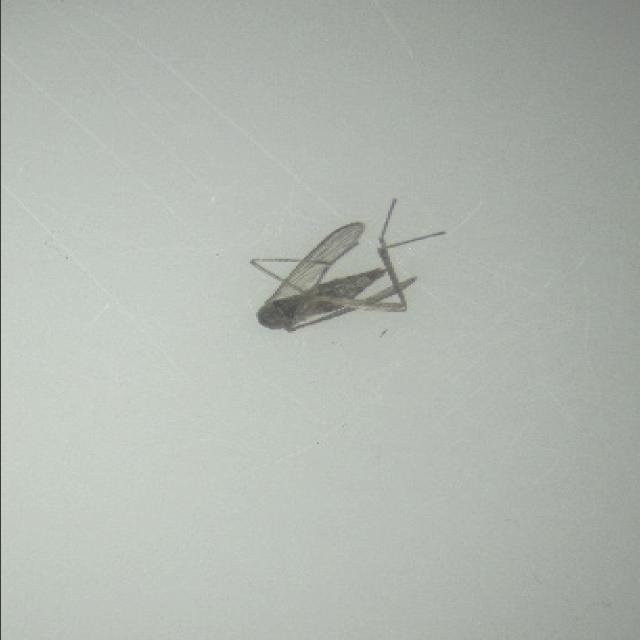
Species: culex_tritaeniorhynchus